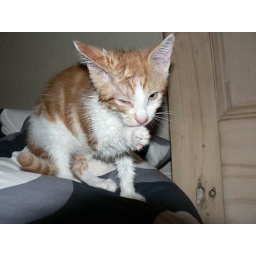
Having jumped down the toilet on his first night in the house